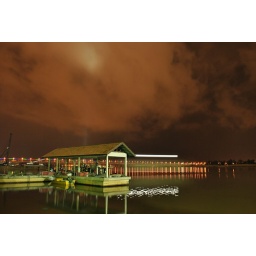
Jetty with Sultan Mahmud bridge in the background. Sudden approaching boat created a stretch of white light.